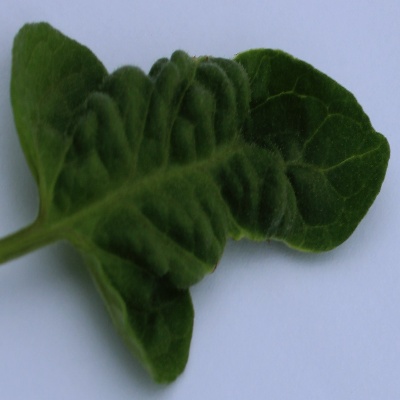
Crop: Tomato
Condition: leaf curl